Red Hat Cell Block

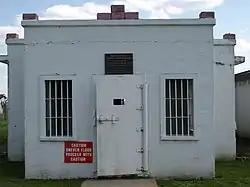
Red Hat Cell Block

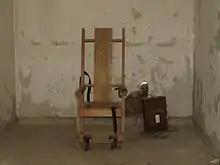
The former execution chamber; the electric chair is a replica of the original (Gruesome Gertie)

The Red Hat Cell Block is a former prison housing unit of the Louisiana State Penitentiary in West Feliciana Parish, Louisiana which, for a time, also contained the state's execution chamber and electric chair.